Manjalar River

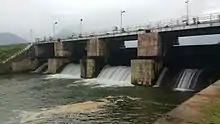
மஞ்சளாறு அணை

Manjalar originates from Palani Hills, Tamil Nadu and runs towards east and joins the Vaigai River near Koottathu. There are nine anicuts and nine tanks in this sub-basin. It receives an annual rainfall of . The total sub-basin area is . The total ayacut of the sub-basin is .